Scramble for Africa

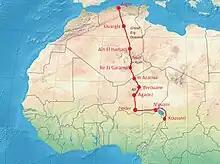
The Foureau-Lamy military expedition sent out from Algiers in 1898 to conquer the Chad Basin and unify all French territories in West Africa.

During the New Imperialism period, by the end of the 19th century, Europe added almost – one-fifth of the land area of the globe – to its overseas colonial possessions. Europe's formal holdings included the entire African continent except Ethiopia, Liberia, and Saguia el-Hamra, the latter of which was eventually integrated into Spanish Sahara. Between 1885 and 1914, Britain took nearly 30% of Africa's population under its control; 15% for France, 11% for Portugal, 9% for Germany, 7% for Belgium and 1% for Italy. Nigeria alone contributed 15 million subjects, more than in the whole of French West Africa or the entire German colonial empire. In terms of surface area occupied, the French were the marginal leaders, but much of their territory consisted of the sparsely populated Sahara.